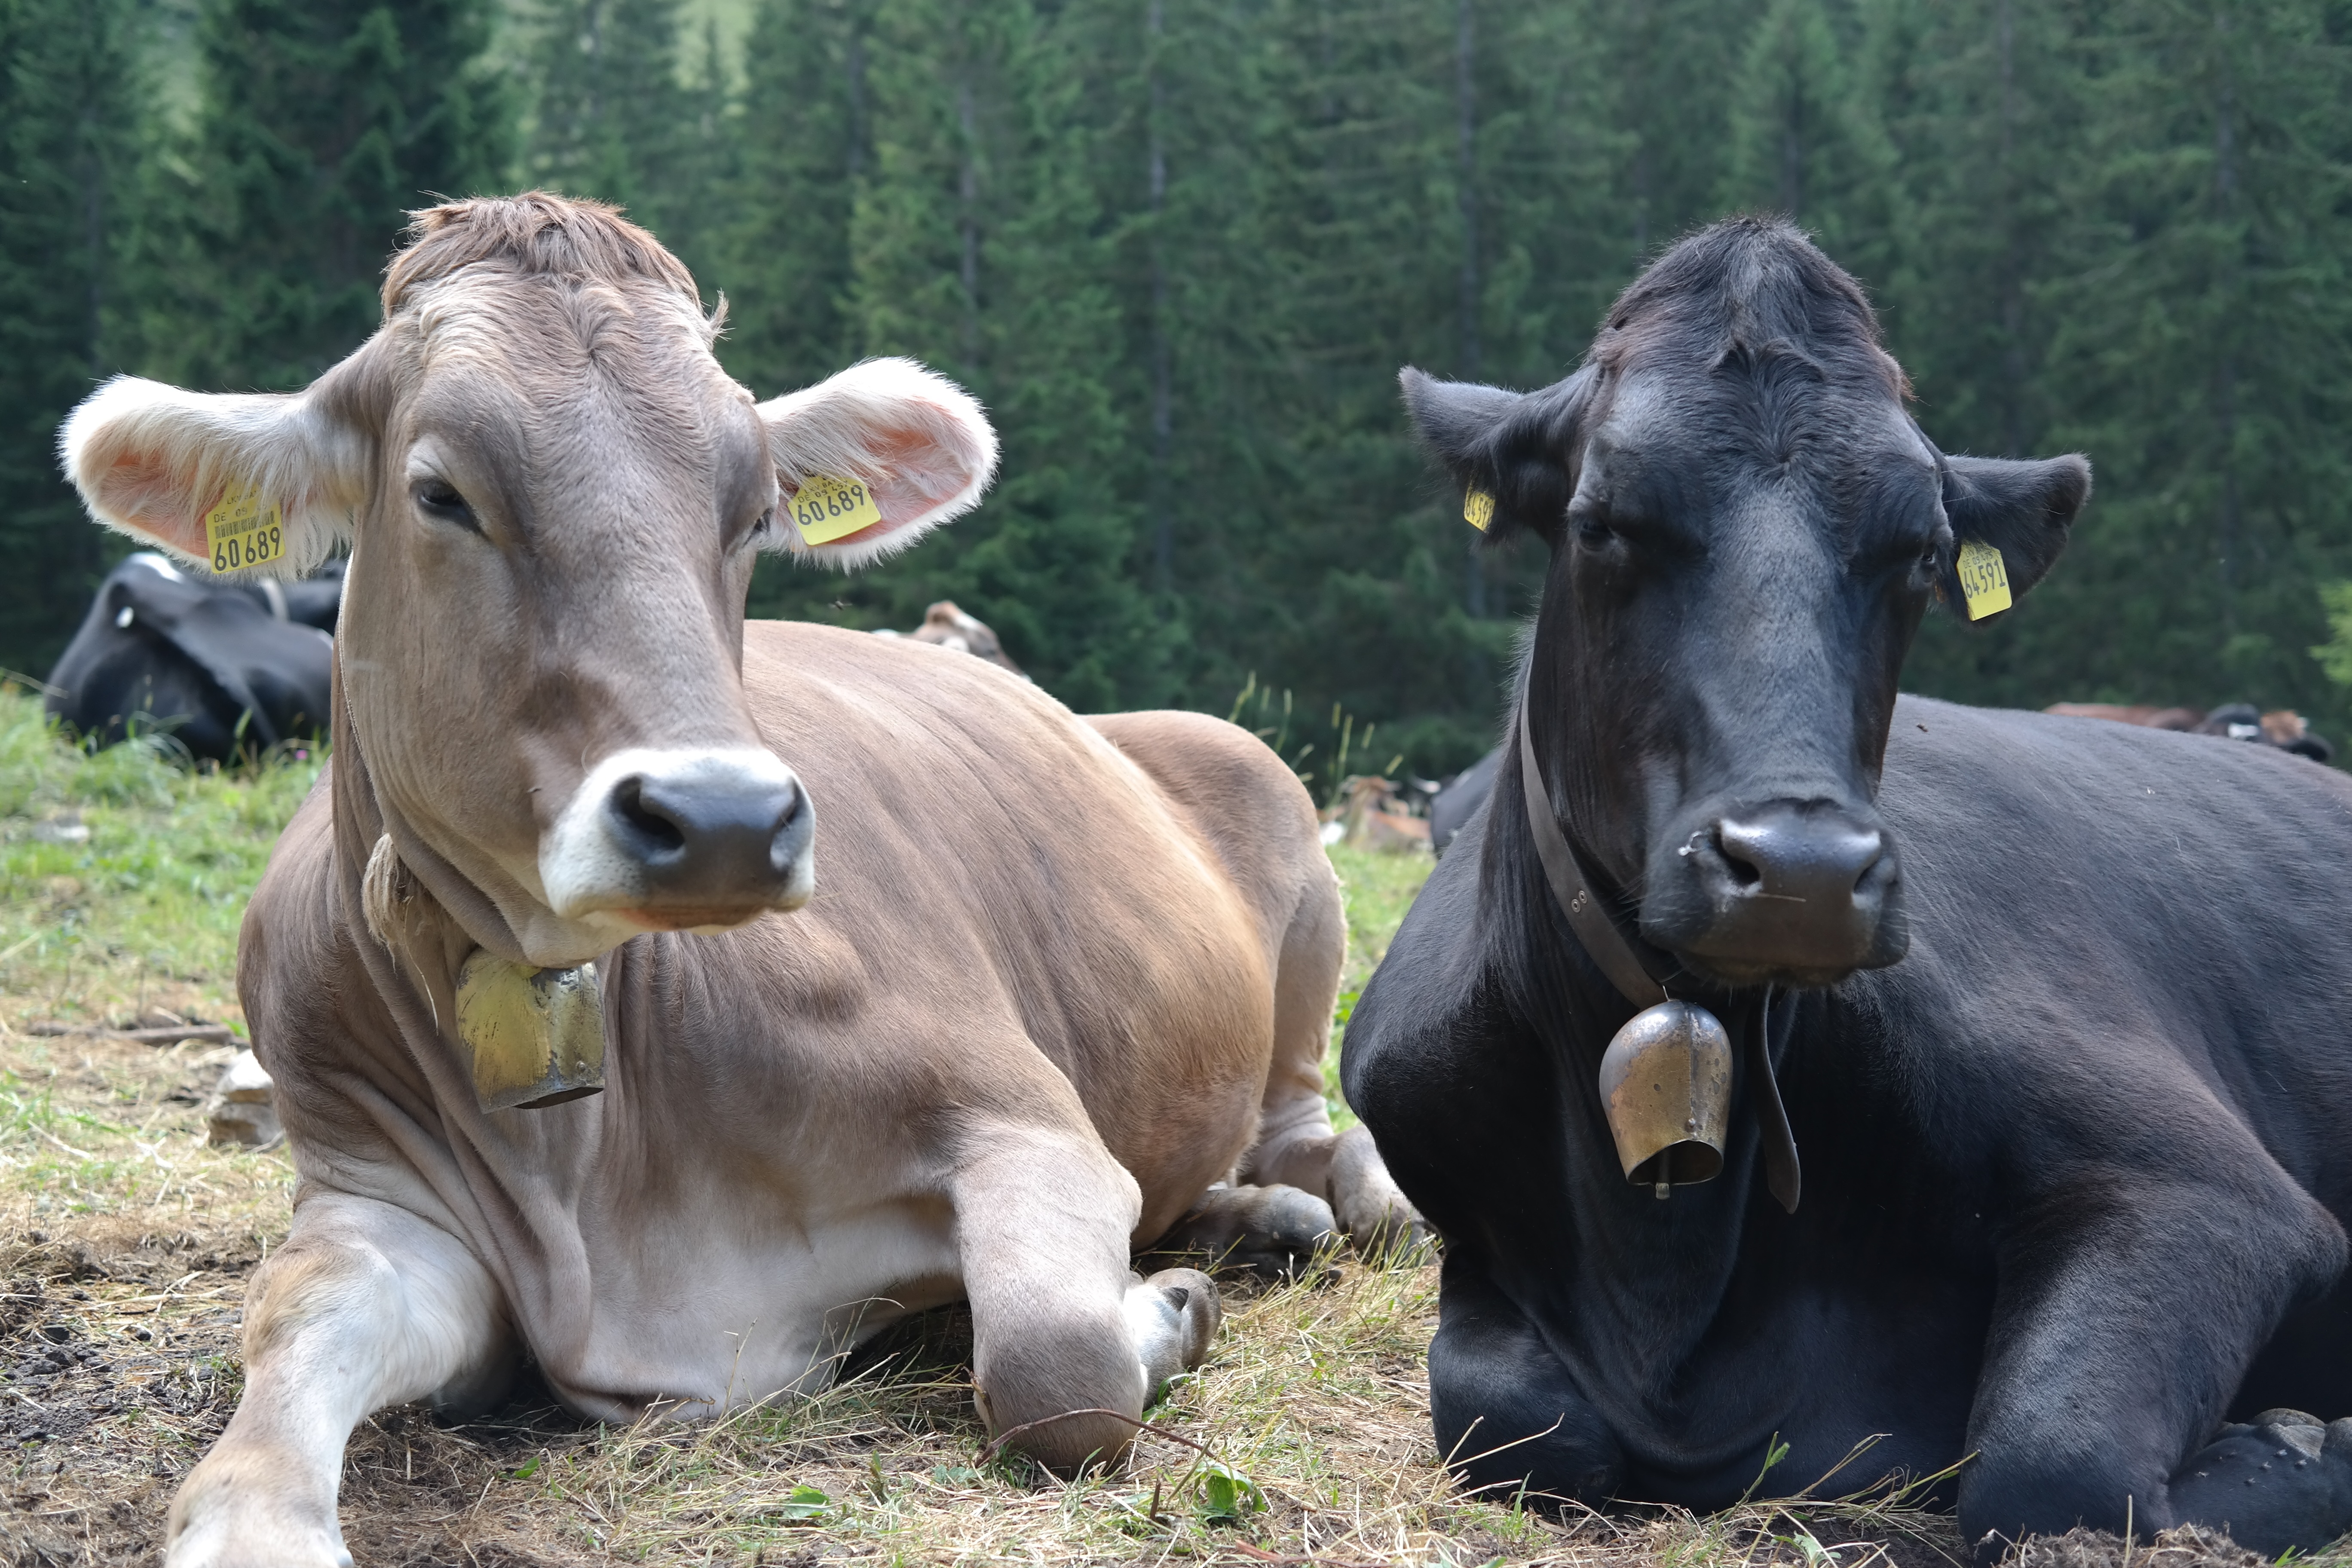
grass, cattle, pasture, grazing, livestock, mammal, fauna, cows, animals, vertebrate, alm, kuhschnauze, dairy cow, cattle like mammal